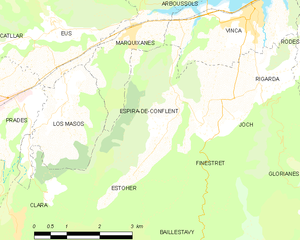
Carte des communes françaises
Espira-de-Conflent est une commune française située dans le département des Pyrénées-Orientales, en région Occitanie.